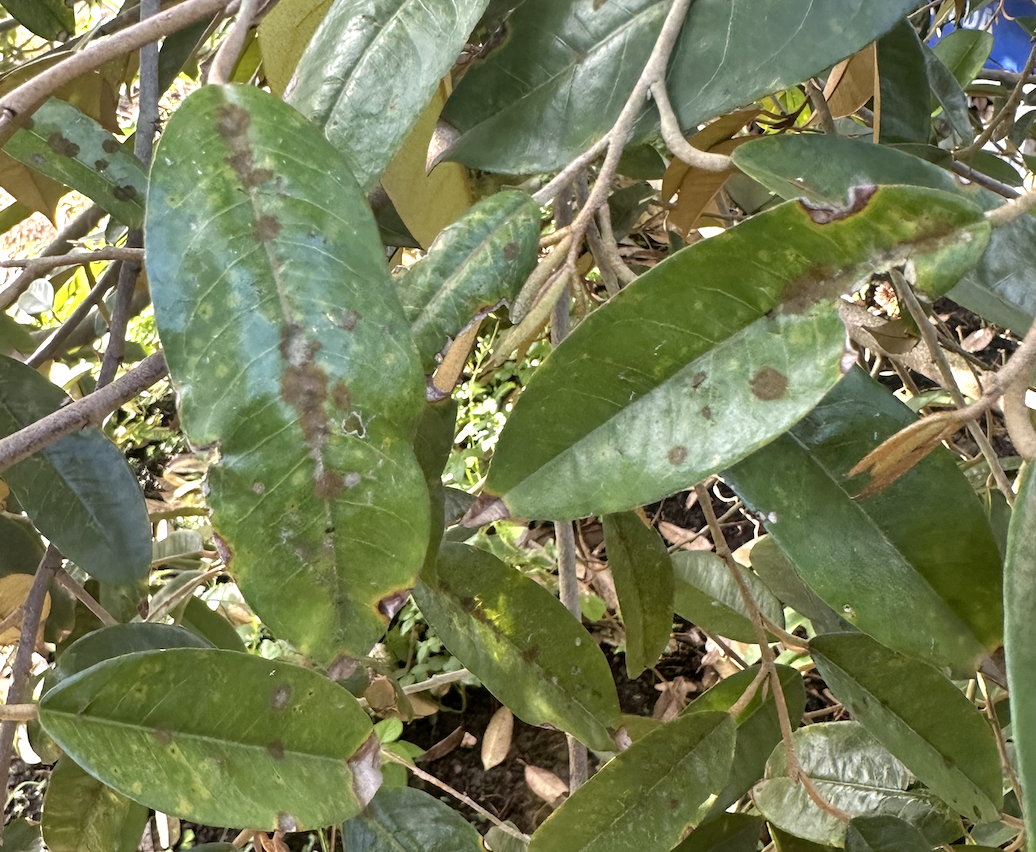
Label: stem_blight